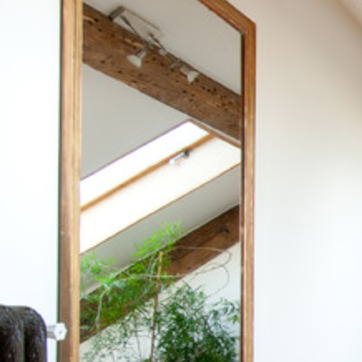
Material: mirror